Bradwall

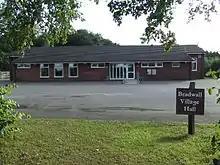
Bradwall Village Hall

Bradwall parish also includes the hamlets of Bradwall Green in the east, and Hollinsgreen in the west, which used to be called Hollins, and Bradwall-cum-Hollins, that was noted for a 16th-century water-powered corn mill. There also used to be a hamlet called Hope in the parish. (Not to be confused with Bradwell in the Derbyshire parish of Hope.)